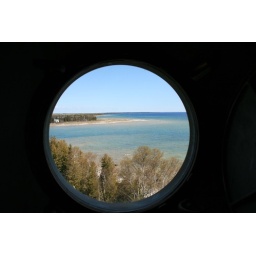
View from tower window in Cana Island Lighthouse in Door County, WI.